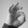
ASL letter: F